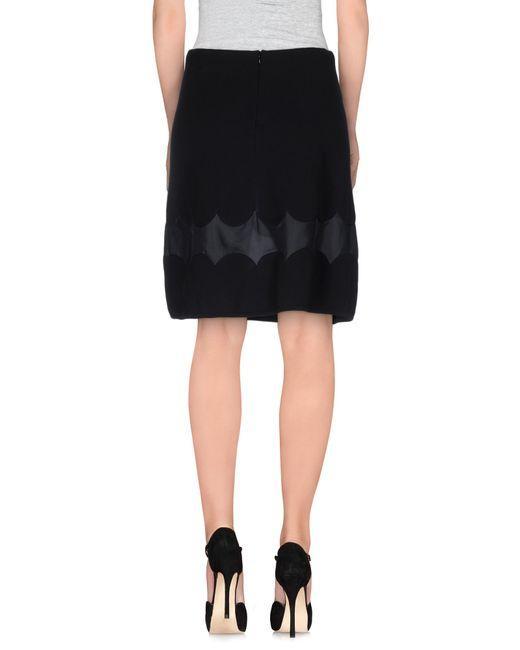
Schwarzer Rock mit Ledermuster für Damen